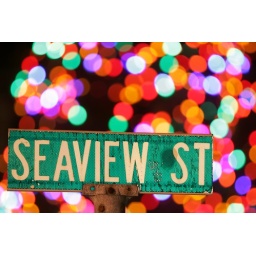
A pretty Christmas Tree in downtown Chatham, Massachusetts, provides the colorful backdrop for this shot of a street sign.